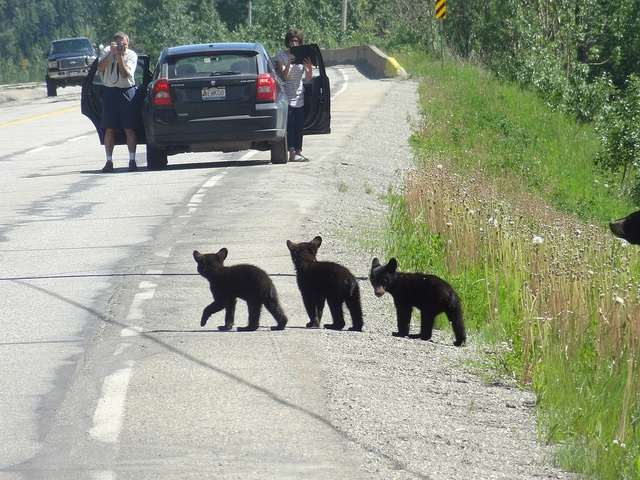
Tourists stopped by the side of a road photographing several bear cubs.
three bear cubs about to cross a busy street
Three black bear clubs, trying to cross a busy freeway
A group of black bears walking across a street.
A couple stand by their car taking pictures of bear cubs.